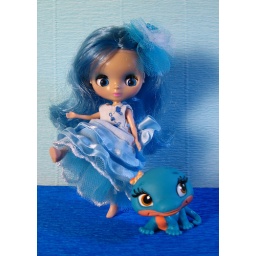
Poseidon's Treasure wearing her new dress by Mixi Michi. With her blue lizard.